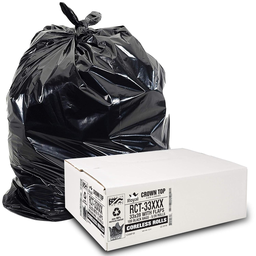
Label: plastic